Bluegrass Parkway

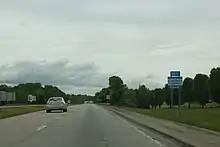
Westbound Bluegrass Parkway near Bardstown

In 2003, the road was renamed in honor of Martha Layne Collins, the first female governor of Kentucky. Previously, it was the Kentucky Bluegrass parkway (and signed as "KB Parkway"), then later renamed the "Blue Grass Parkway" (sometimes with "Bluegrass" as one word, though in the highway's name, it was officially two words), and often called the "BG Parkway" because of the abbreviation once used on its original signs from 1965 until they were replaced by a shield with the Collins name in 2003.